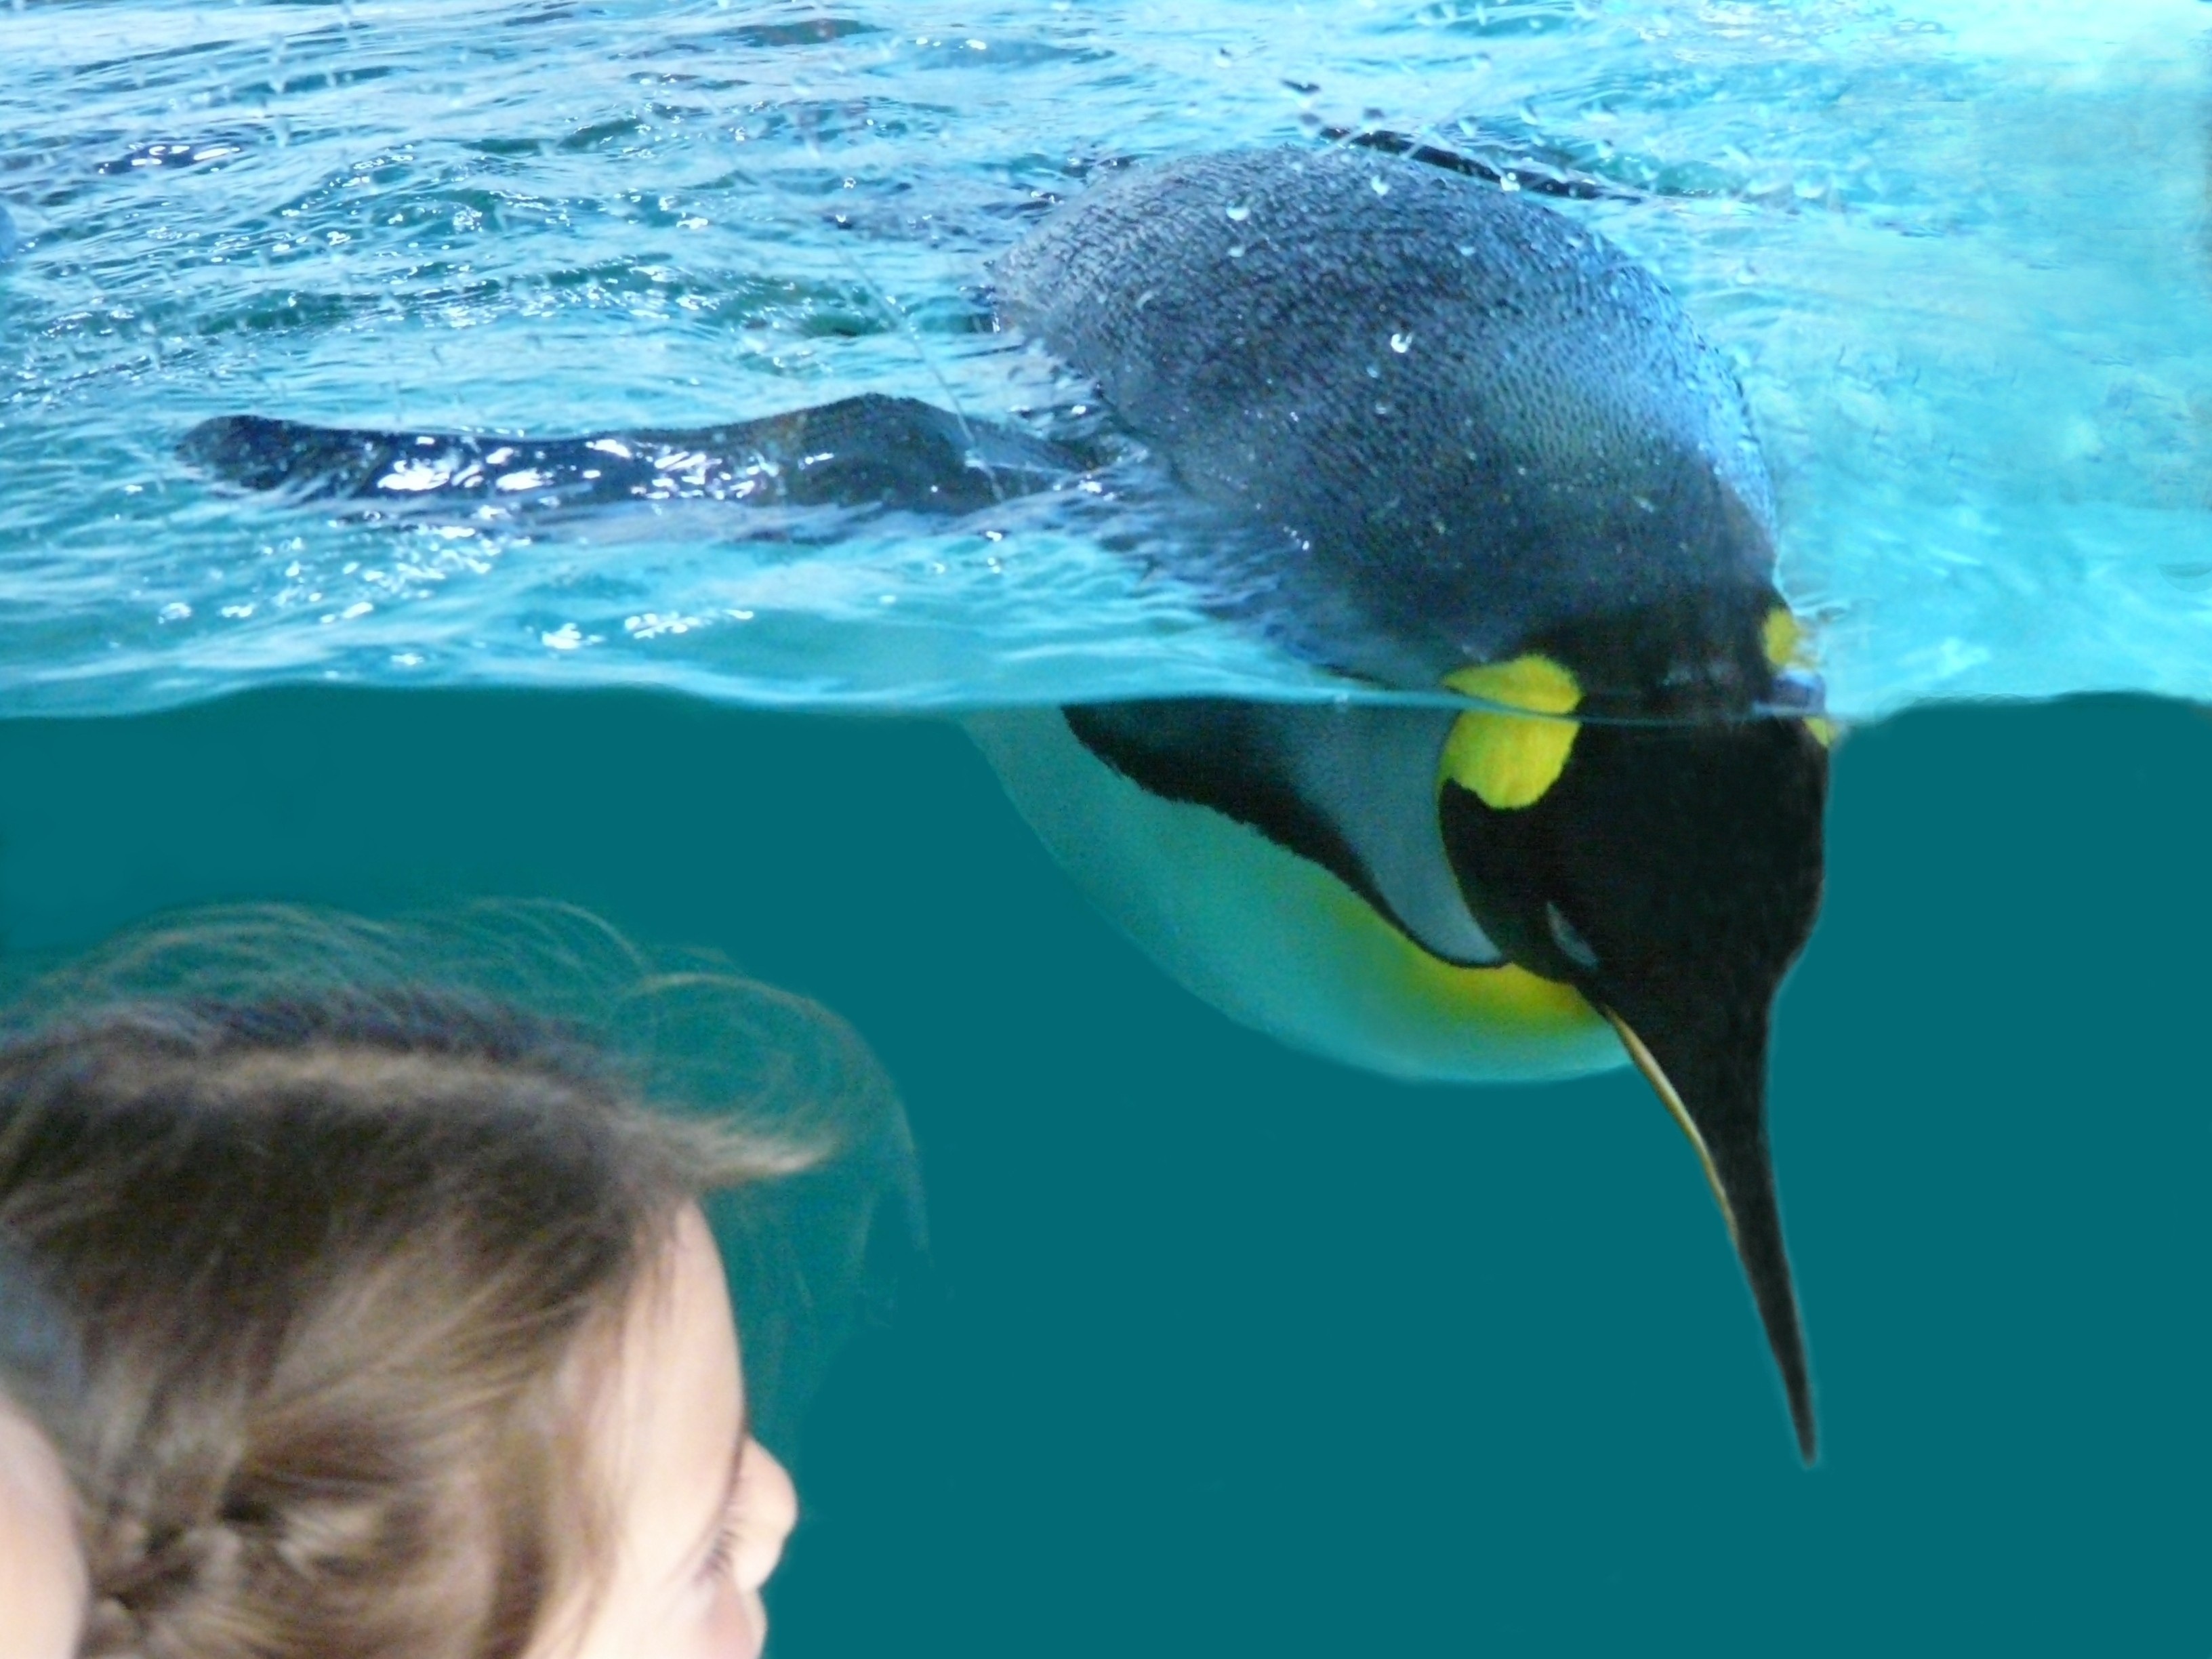
bird, animal, diving, zoo, biology, mammal, penguin, vertebrate, dolphin, observation, marine mammal, marine biology, whales dolphins and porpoises, common bottlenose dolphin, short beaked common dolphin